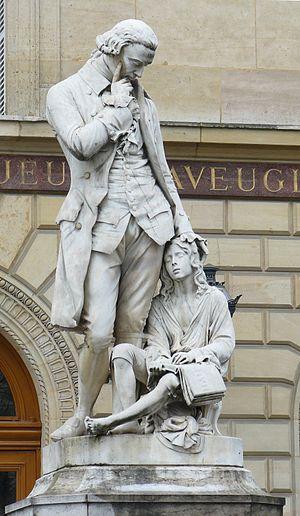
Statue de Valentin Haüy dans la cour de l'Institut national des jeunes aveugles - Boulevard des Invalides - Paris (7e) - sculpteur Jacques Joseph Emile Badiou de la Tronchère (1826-1888) - statue de 1859
Valentin Haüy, né le 13 novembre 1745 à Saint-Just-en-Chaussée et mort le 19 mars 1822 à Paris, frère du minéralogiste René Just Haüy, est un pédagogue ; il fut l'un des premiers à s'intéresser au devenir socio-culturel des aveugles. Il fonda à Paris la première école pour aveugles, devenue depuis l'Institut national des jeunes aveugles. Il mit également au point leur matériel de lecture et s'attacha à promouvoir leur insertion par le travail.
Jacques Joseph Emile Badiou de la Tronchère né en 16 novembre 1826 au Monastier-sur-Gazeille et mort en 17 octobre 1888 au Puy-en-Velay est un sculpteur français.